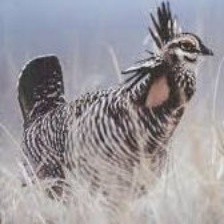
Species: GREATER PRAIRIE CHICKEN
Scientific name: TYMPANUCHUS CUPIDO